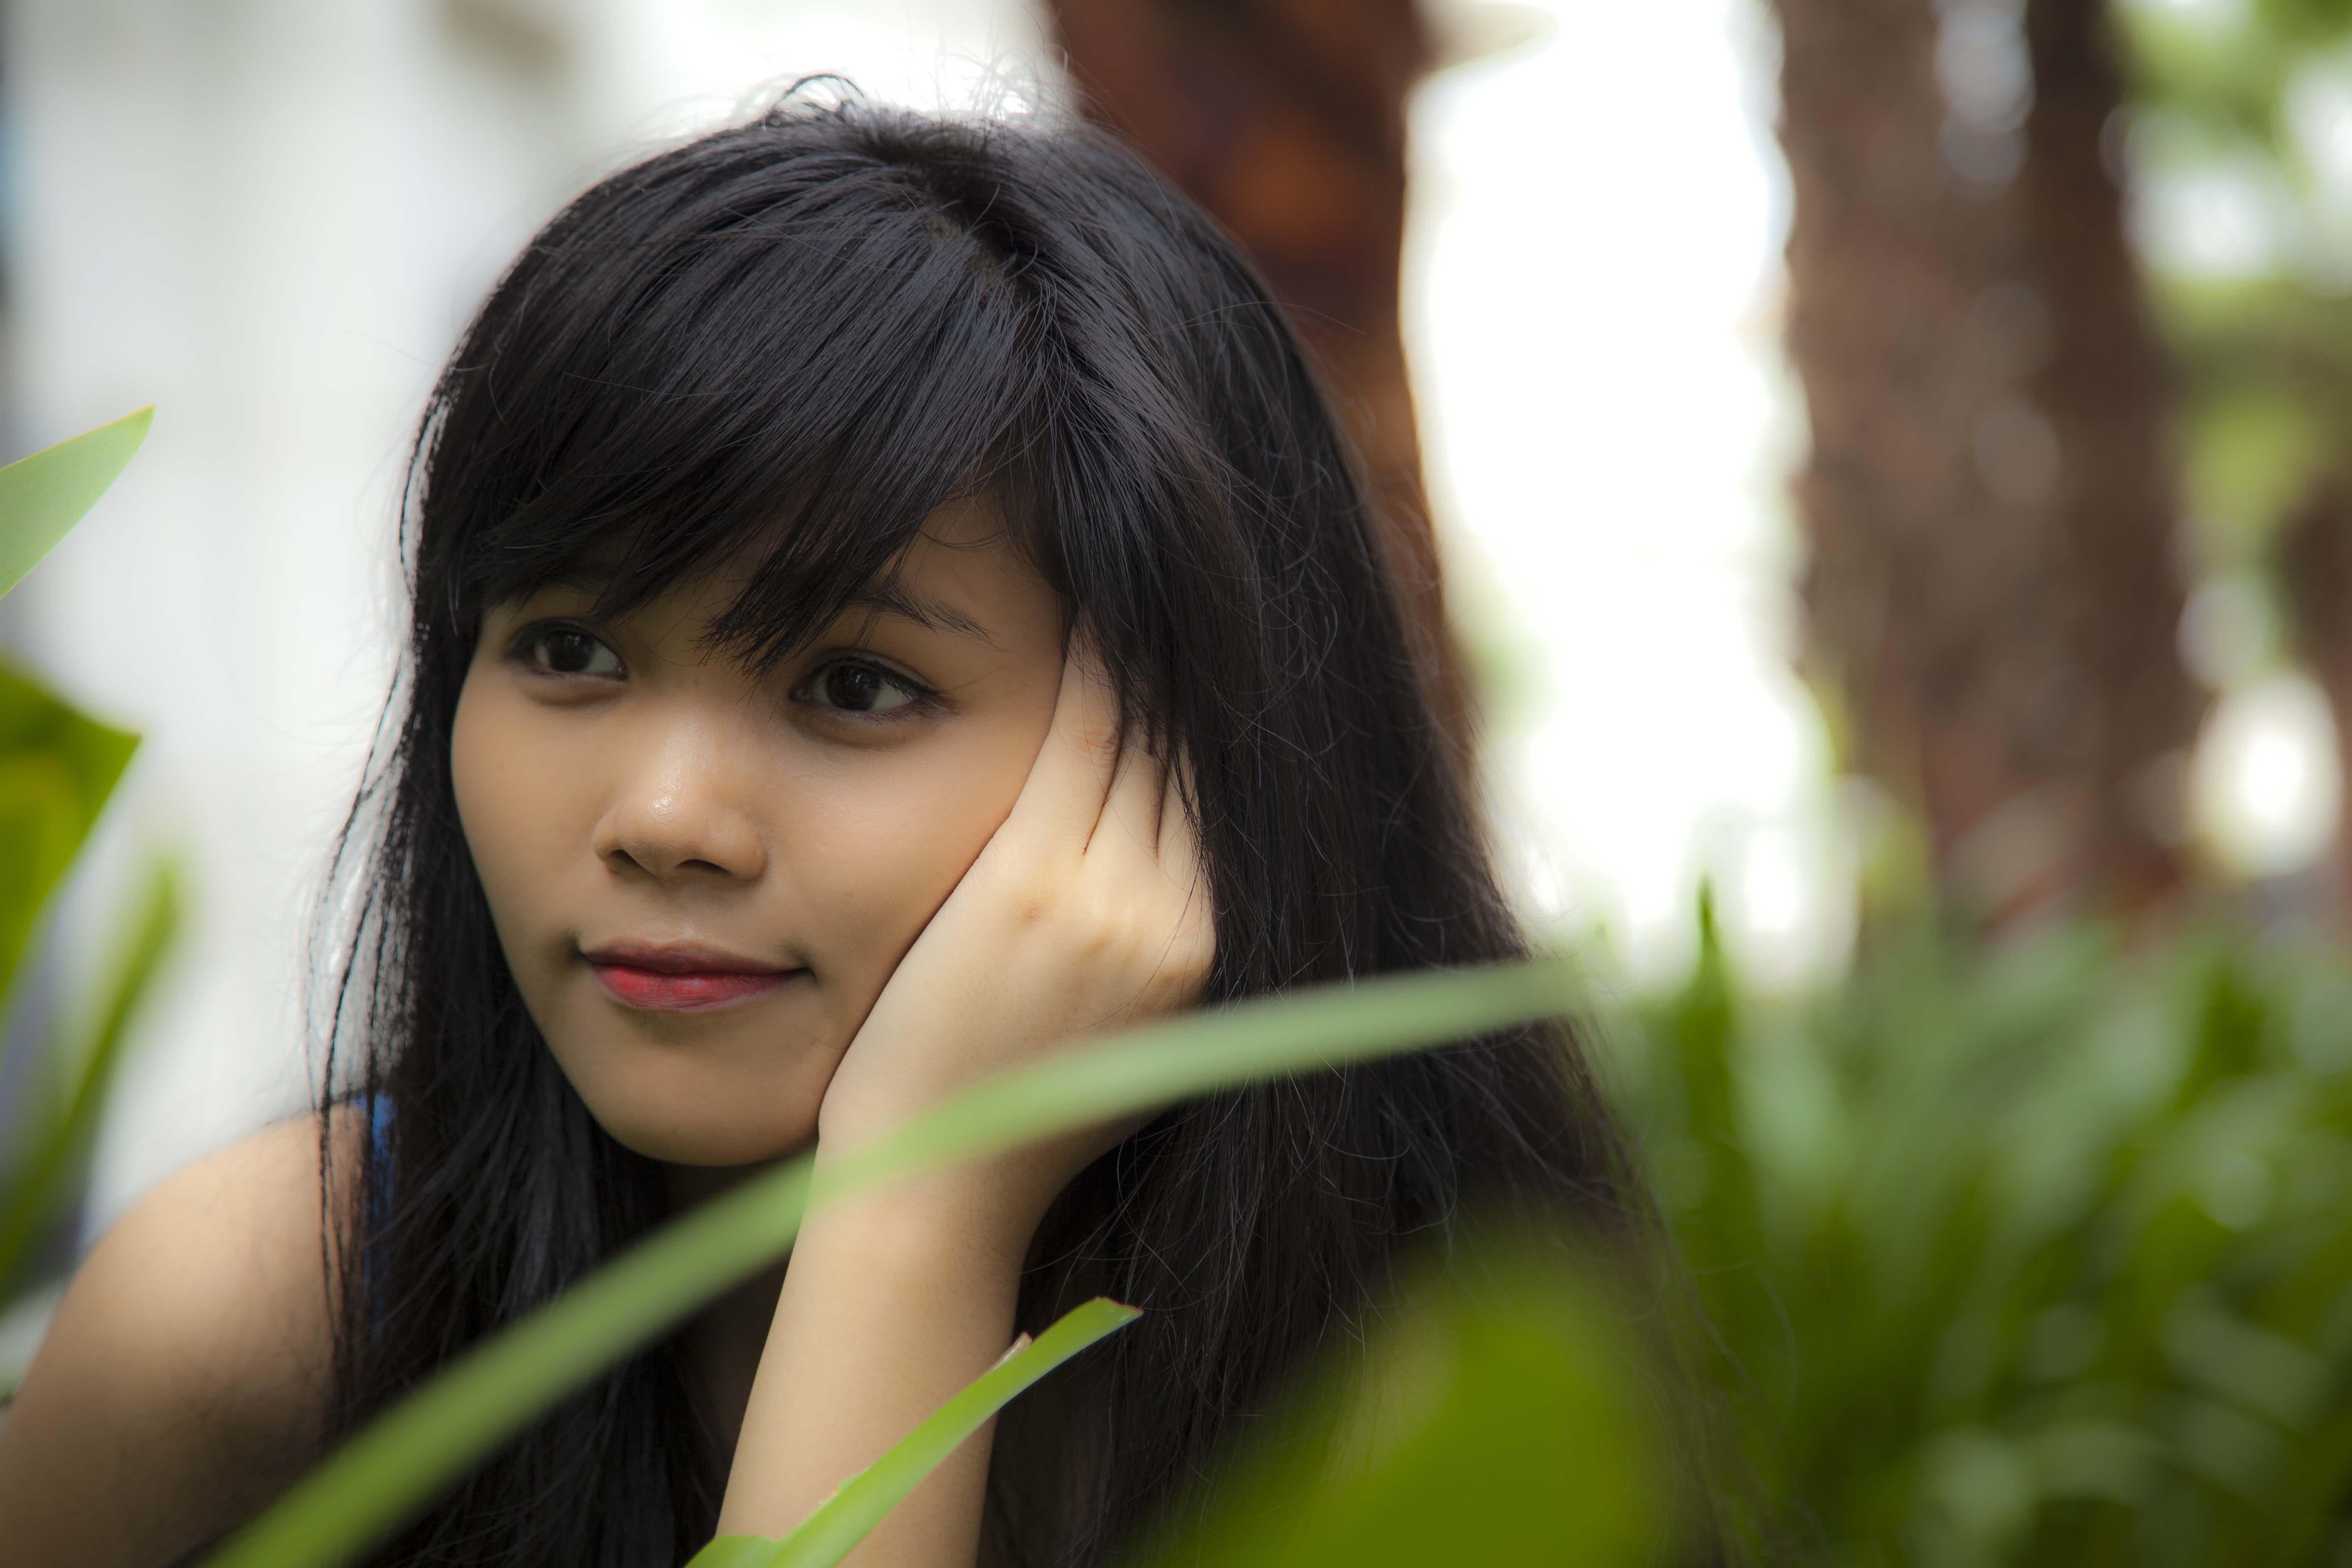
person, girl, woman, hair, photography, flower, asian, portrait, model, green, color, asia, child, lady, facial expression, hairstyle, smile, long hair, close up, black hair, face, japanese, eye, head, photograph, skin, beauty, emotion, photo shoot, brown hair, madam, portrait photography